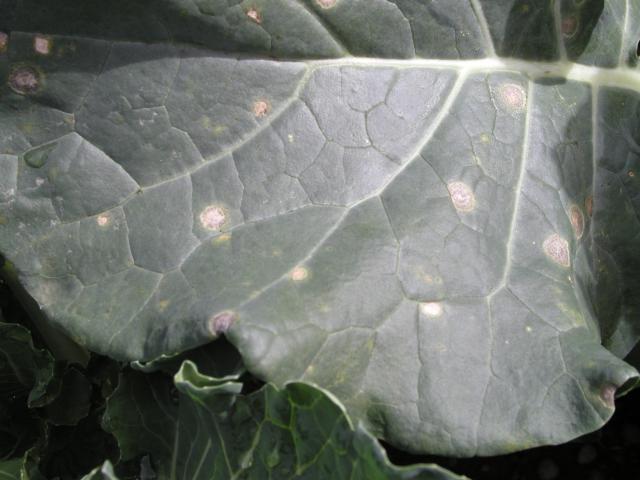
Plant: Broccoli
Disease: broccoli ring spot